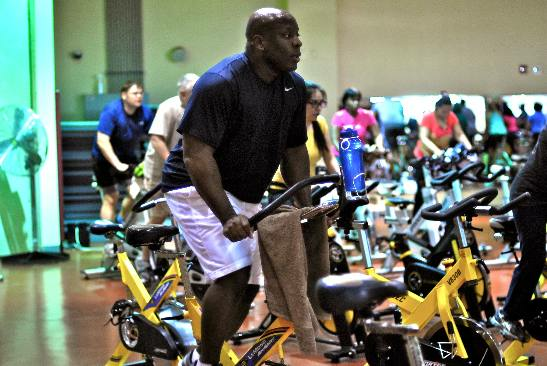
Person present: No